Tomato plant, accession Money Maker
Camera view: bottom (45 deg); turntable rotation: 240 degrees
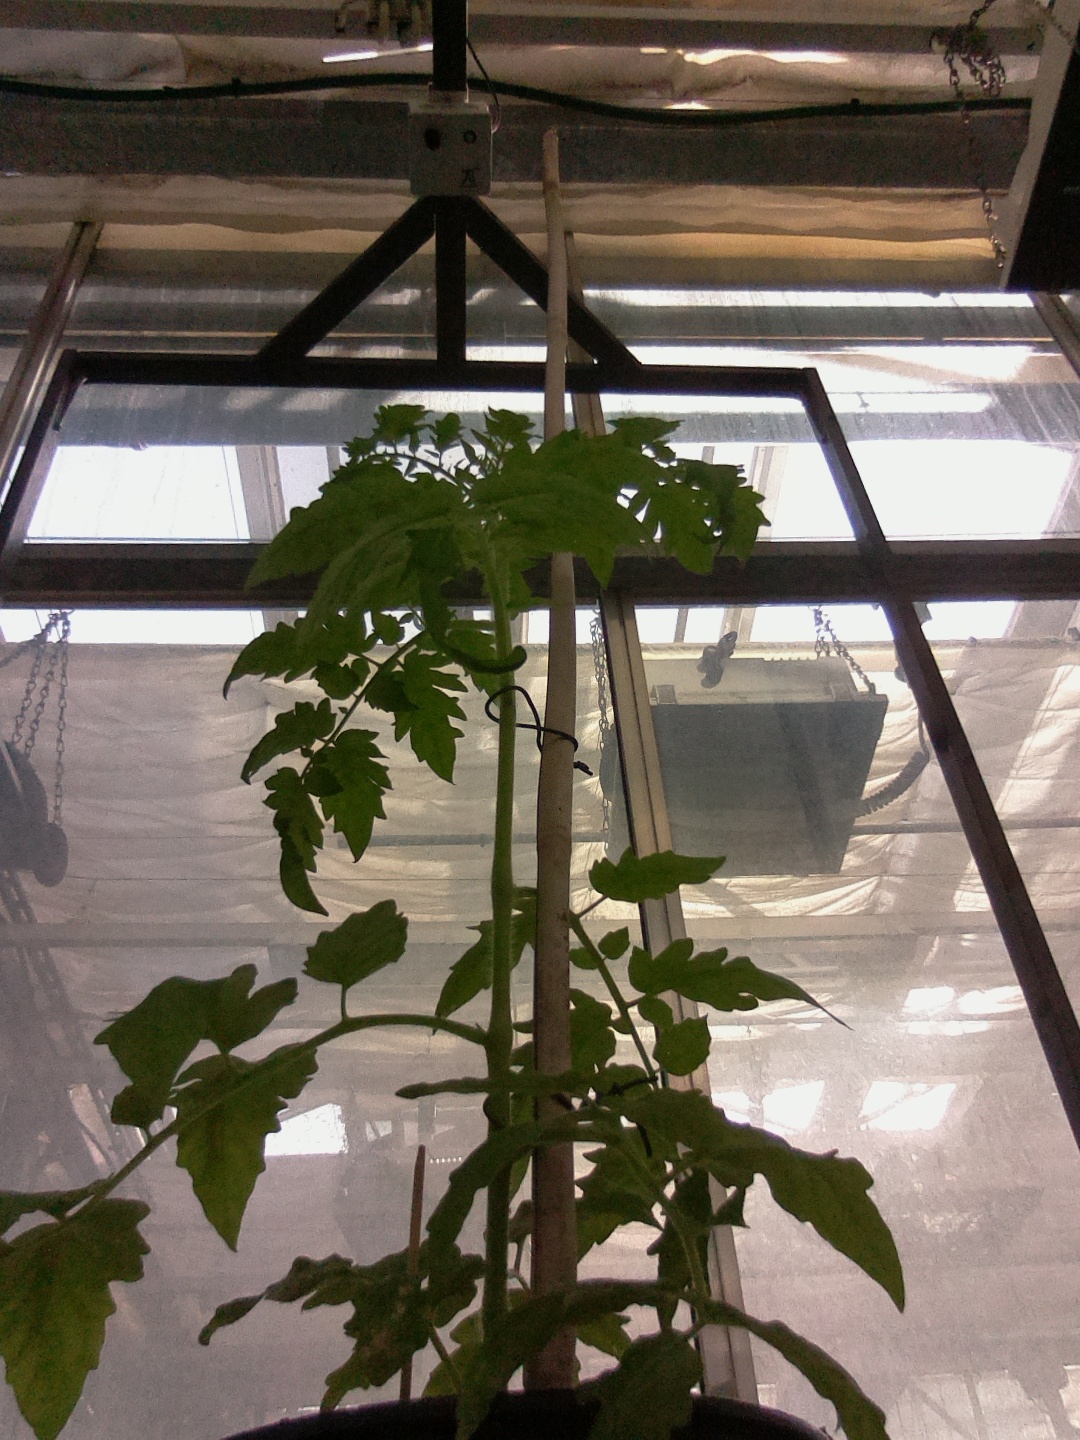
BBCH growth stage 14: 8 of true leaves visible